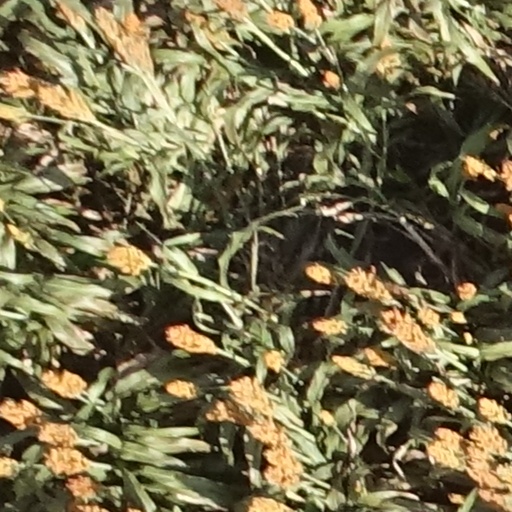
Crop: sorghum